Benbulbin

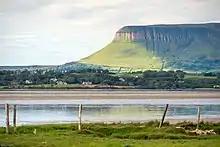
Benbulbin across Sligo Bay

Benbulbin is an established walking destination. If climbed by the north face, it is a hazardous climb. That side bears the brunt of the high winds and storms that come in from the Atlantic Ocean. However, if approached by the south side, it is an easy walk, since that side slopes very gently. From the summit there are views over the coastal plain of north County Sligo and the Atlantic ocean.